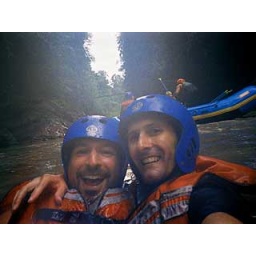
From a disposable camera, Dave Marr and I in the Pacuare River after some white water rafting.